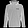
Label: Coat